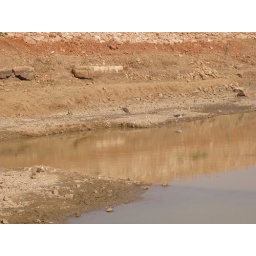
bird near lake choose large to see clearly